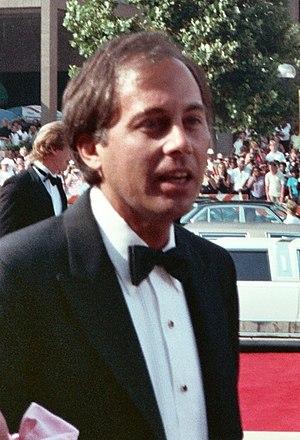
Brandon Tartikoff, né le 13 janvier 1949 à Freeport, État de New York, et mort le 27 août 1997 à Los Angeles, Californie, est un producteur de télévision, connu pour avoir travaillé sur le prime time de NBC à la programmation de séries télévisées telles que La Loi de Los Angeles, ALF, Cosby Show, Cheers, Seinfeld, Deux flics à Miami, Les Craquantes, K 2000, Agence tous risques, Rick Hunter, Les Routes du paradis, Matlock, Les Enquêtes de Remington Steele et Campus Show.